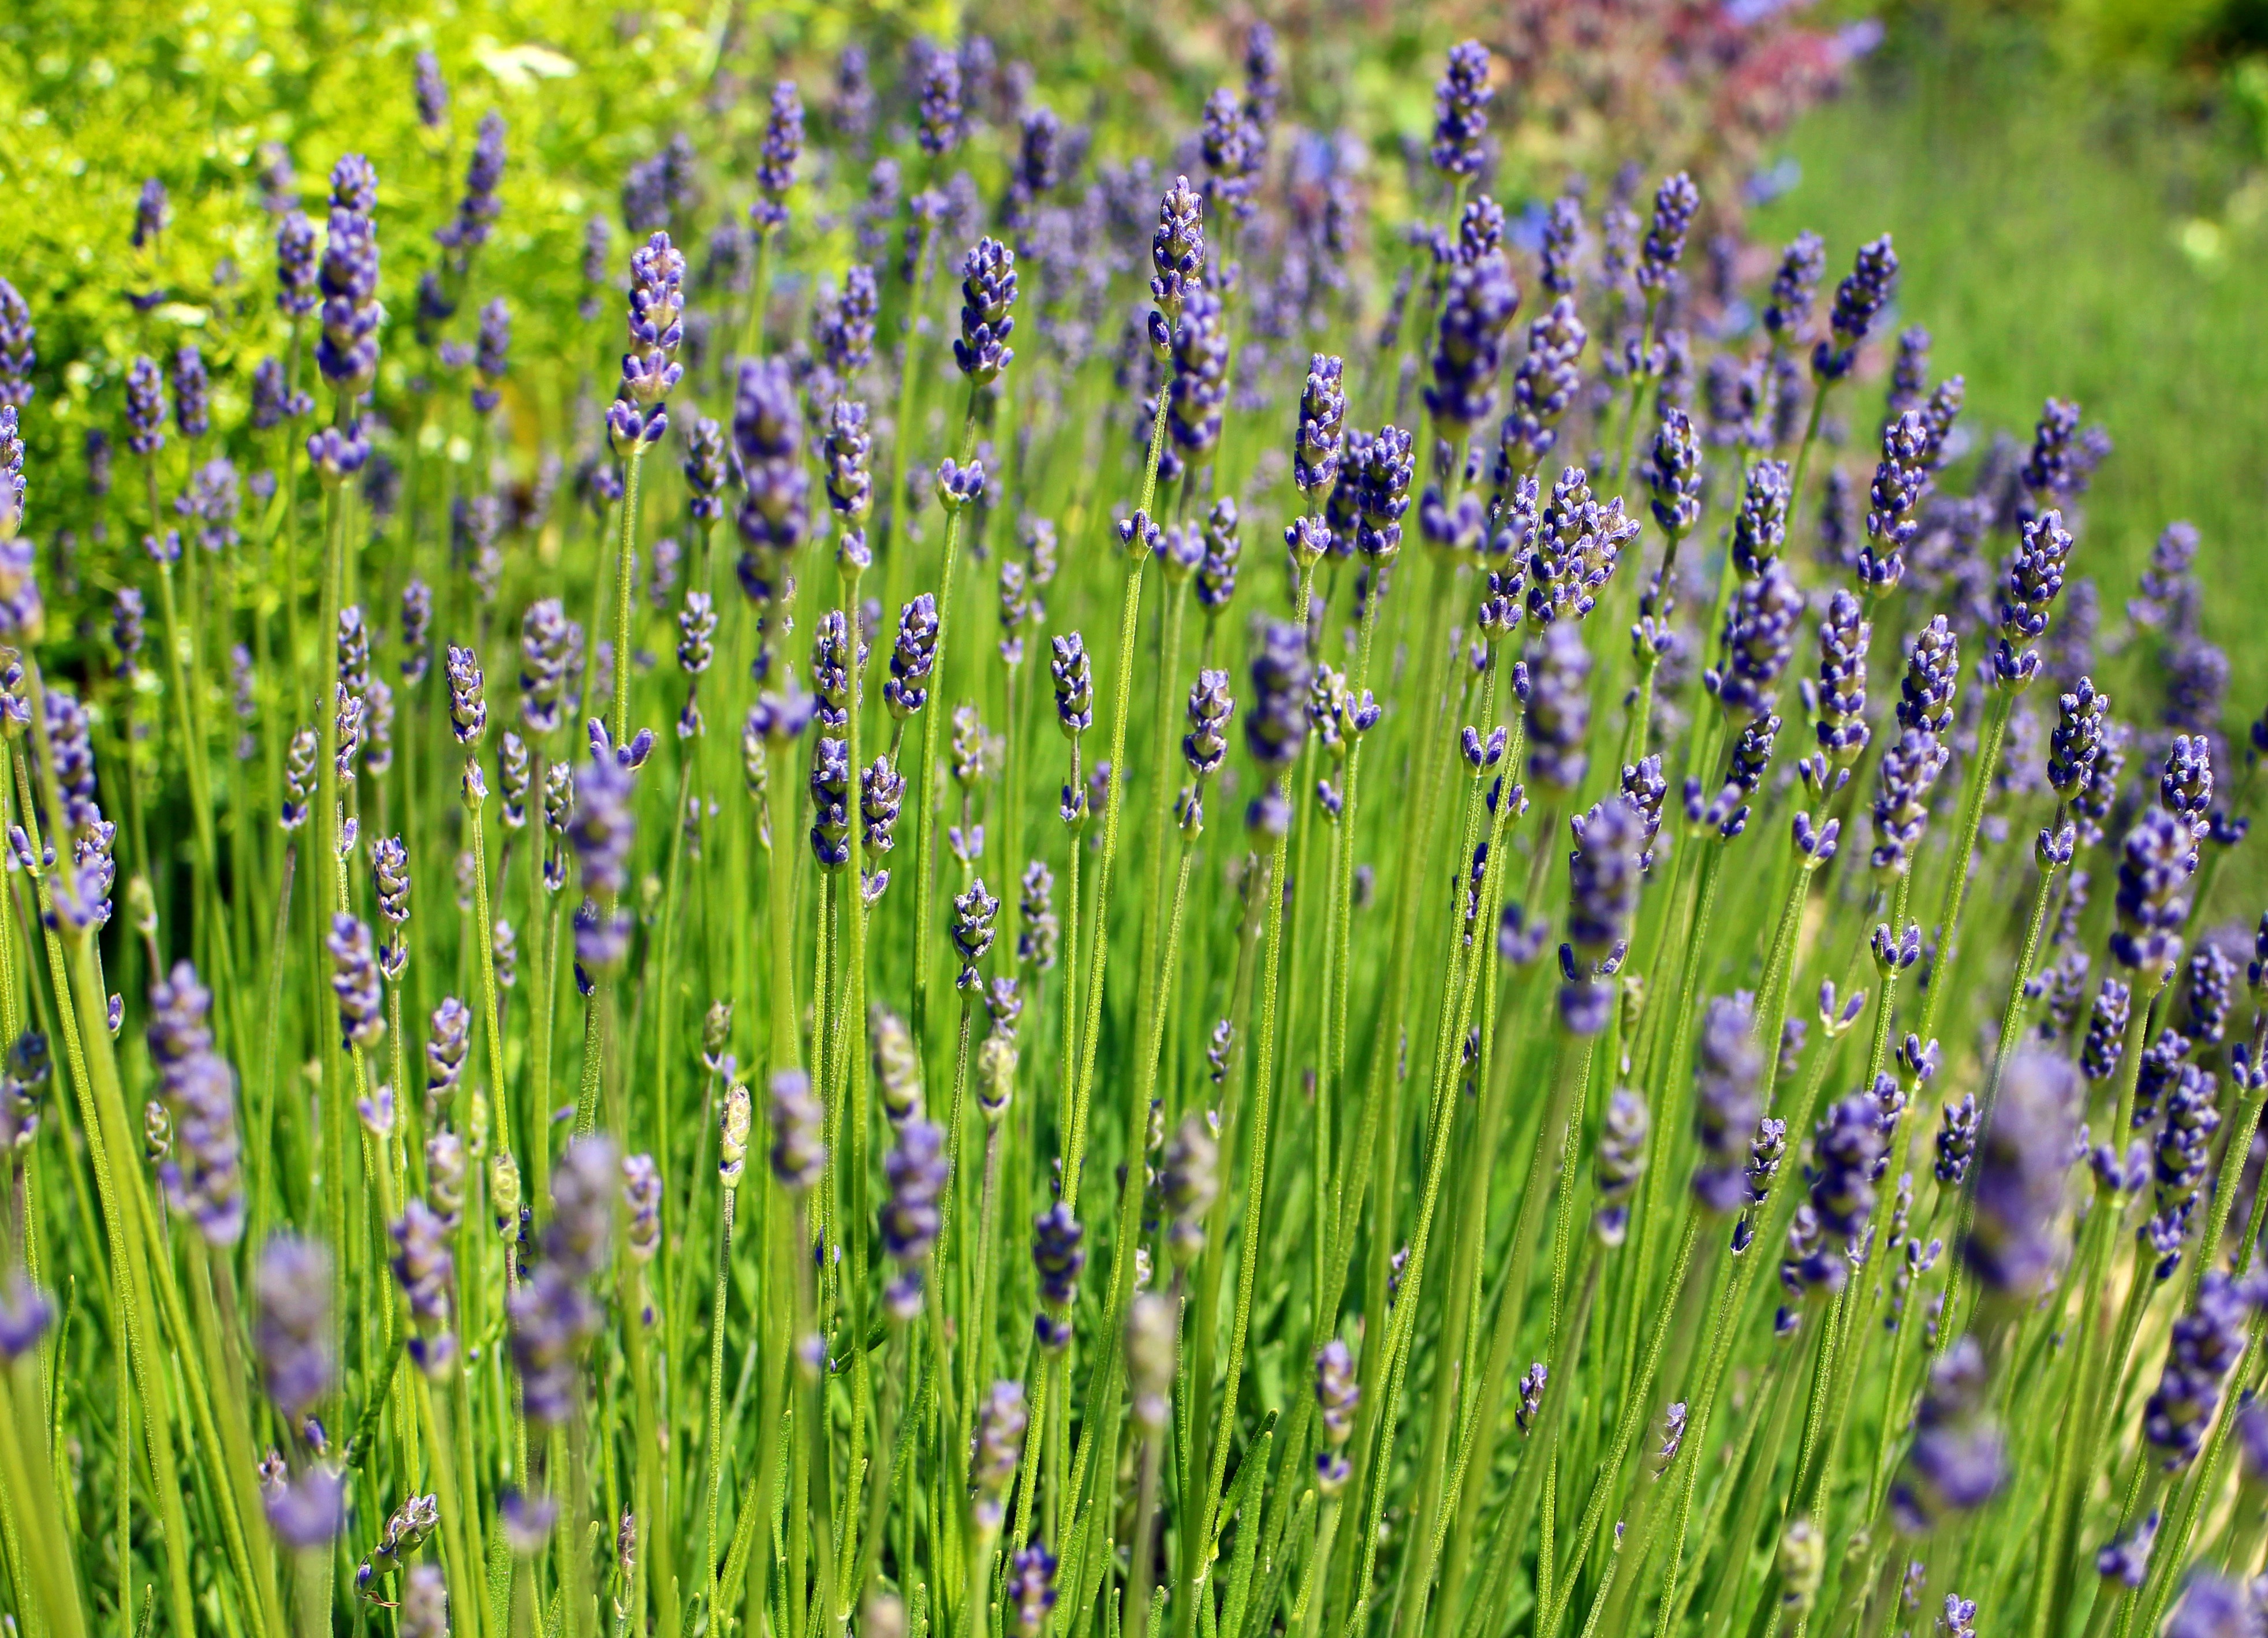
grass, blossom, plant, field, meadow, prairie, flower, purple, bloom, crop, botany, flora, lavender, wildflower, grassland, violet, lavender field, ornamental plant, inflorescence, flowering plant, lavender flowers, grass family, land plant, english lavender, french lavender, lavandula dentata